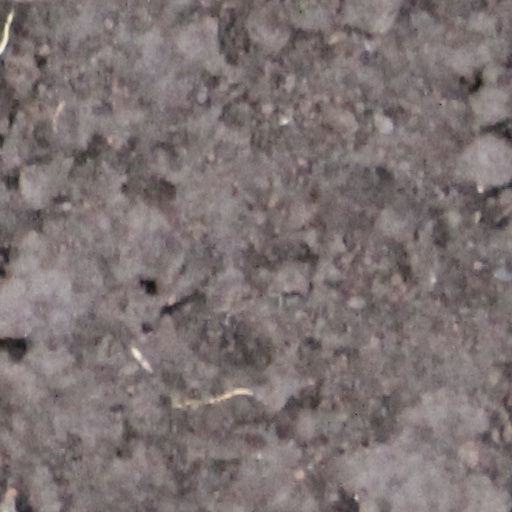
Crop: wheat